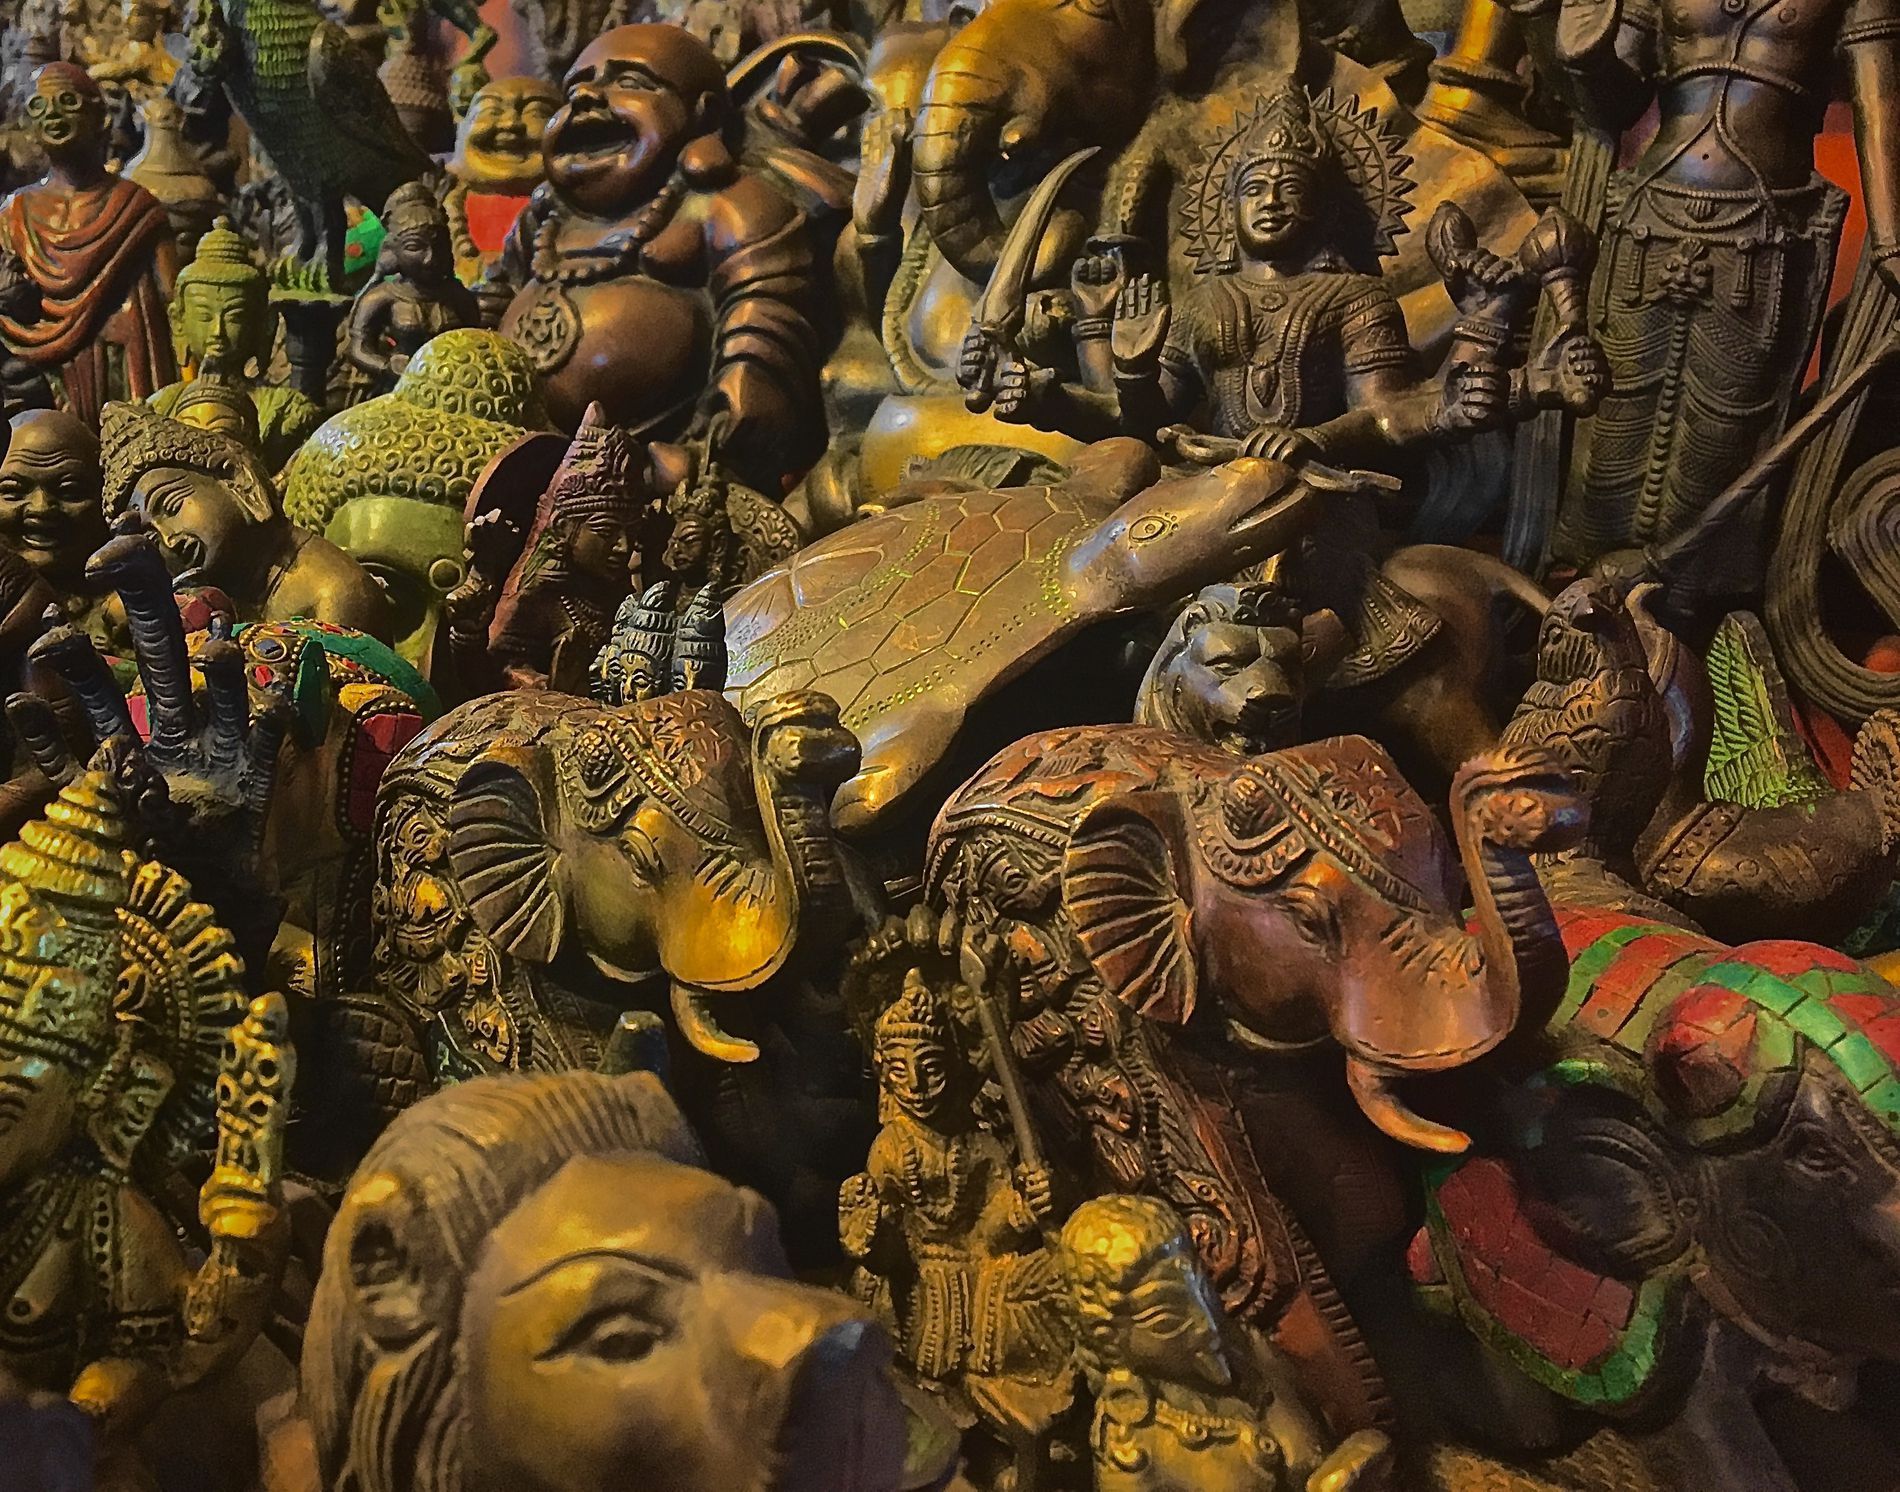
Bulk of Statues
This shot captures a group of handmade statues. There are various creatures like elephants, lions,  turtles, and human shapes.
This close up shot was taken at eye level focusing on the group of small figures, the centerpiece is the turtle surrounded by various figures. The mood is artistic, and the color palette is bronze and brown.
Labels: Art, Handicraft, Person, Adult, Male, Man, Bride, Female, Wedding, Woman, Face, Head, Animal, Elephant, Mammal, Wildlife, Prayer, Figurine, Sculpture, Statue, Statues
Camera: Apple iPhone 6s
Lens: iPhone 6s back camera 4.15mm f/2.2
Aperture: F2.2
Exposure: 1/17 sec
ISO: 250
Focal length: 4.2 mm